New Hudson (company)

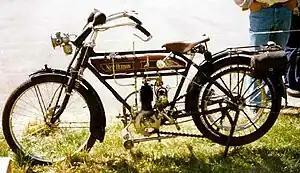
New Hudson

The New Hudson Cycle Co. was originally started in 1890 by George Patterson, and manufactured 'safety' bicycles in Birmingham. In 1903 they produced their first motorcycle, but times became tough for Patterson after one of his sons died in WW1 and the other lost a leg. The family sold the factory to HJ Bructon after WW1, and in 1920 the company was reformed as New Hudson Ltd.